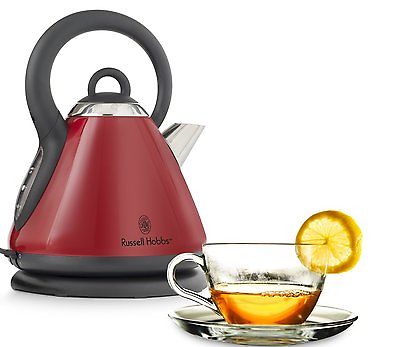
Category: kettle